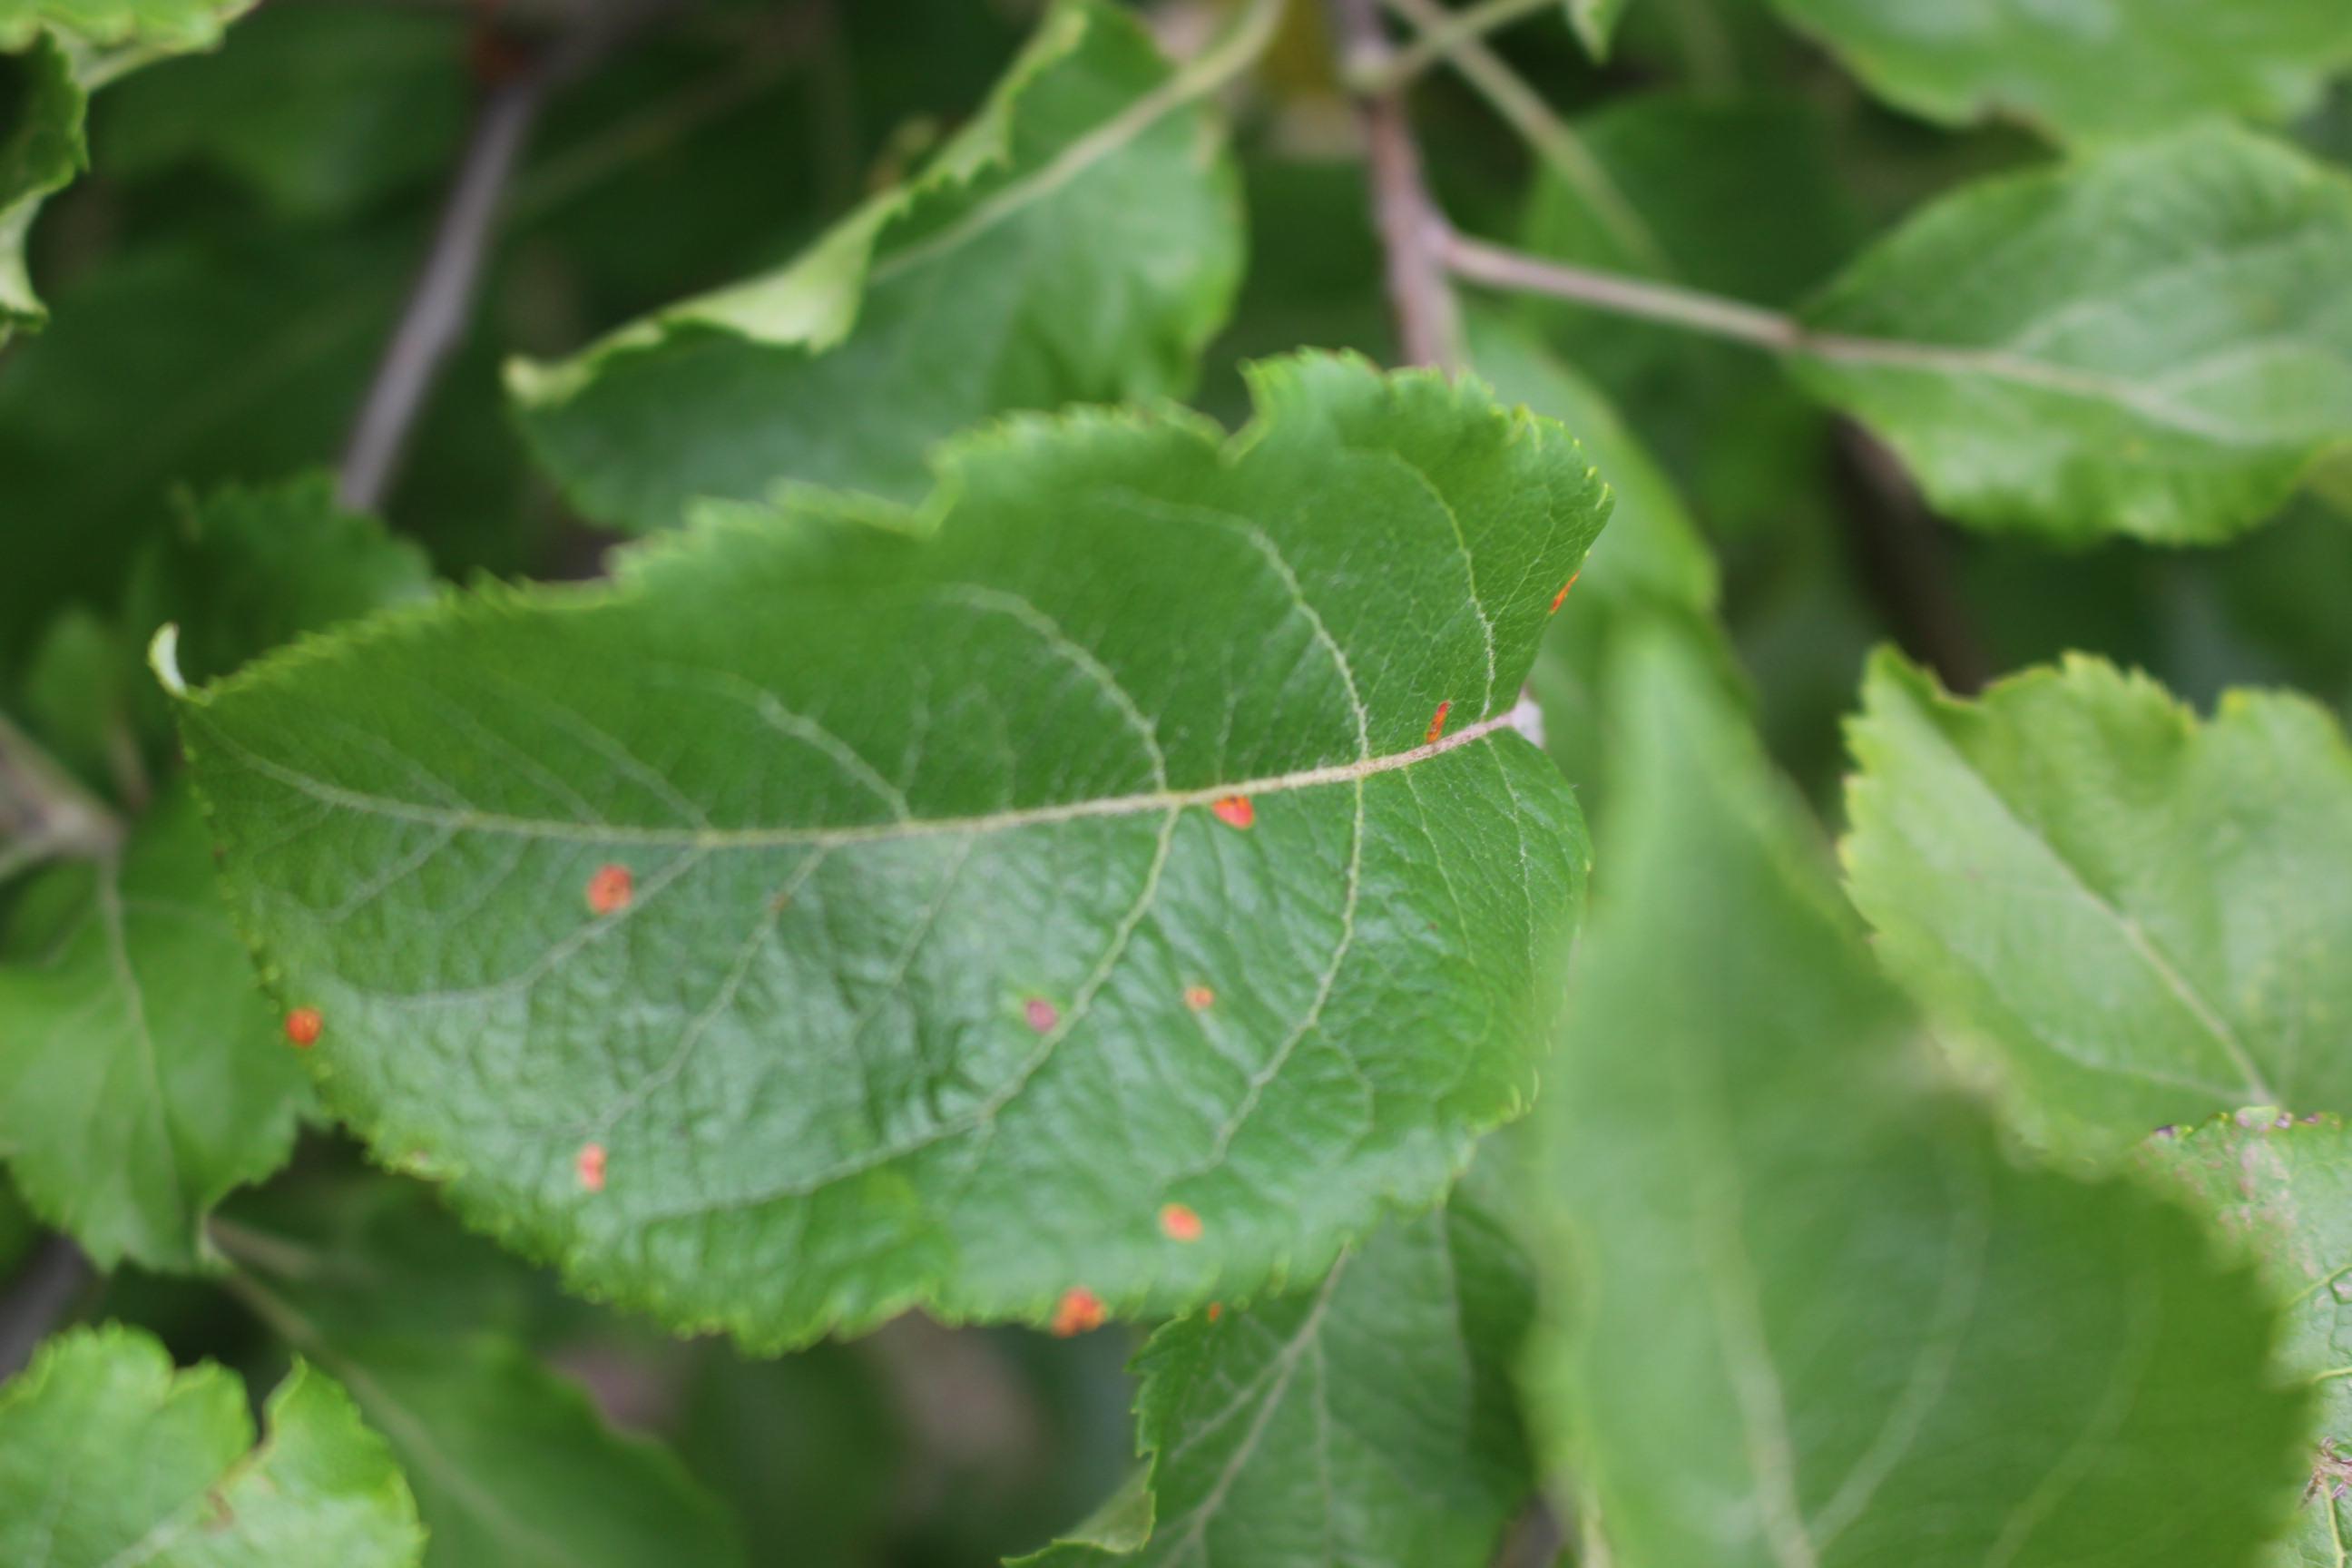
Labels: rust